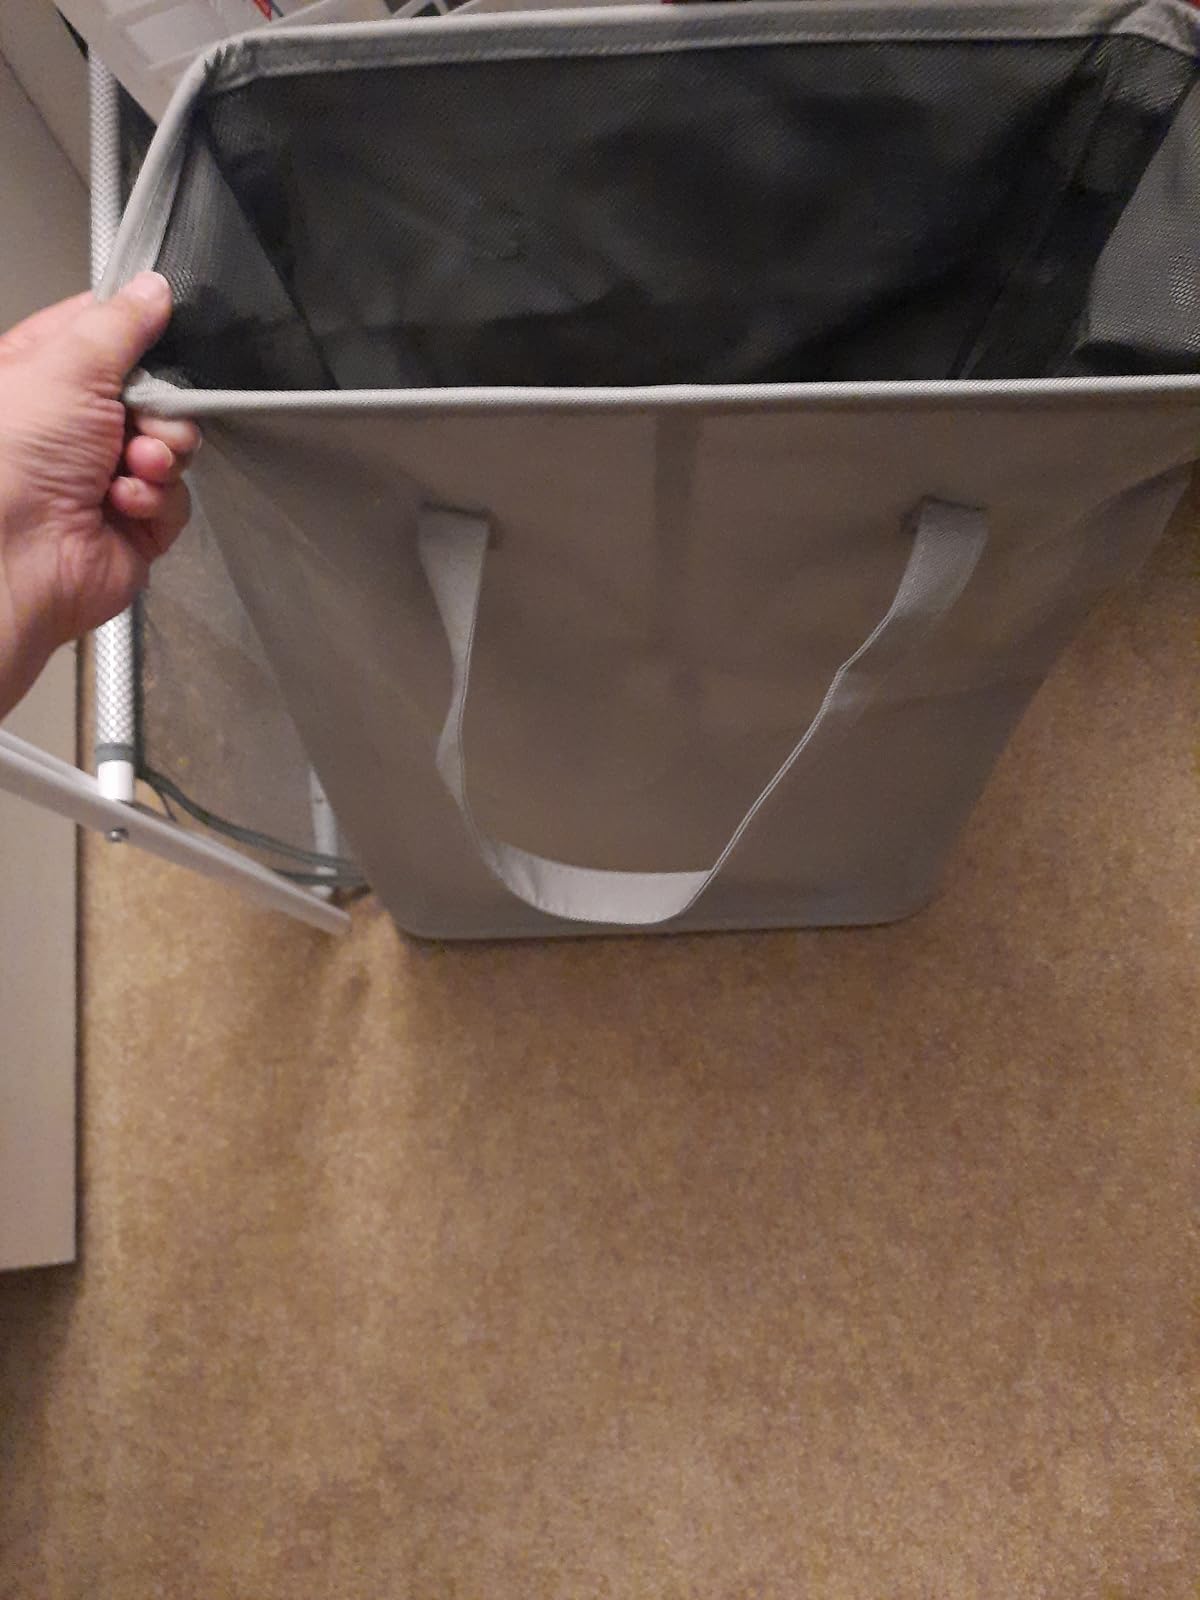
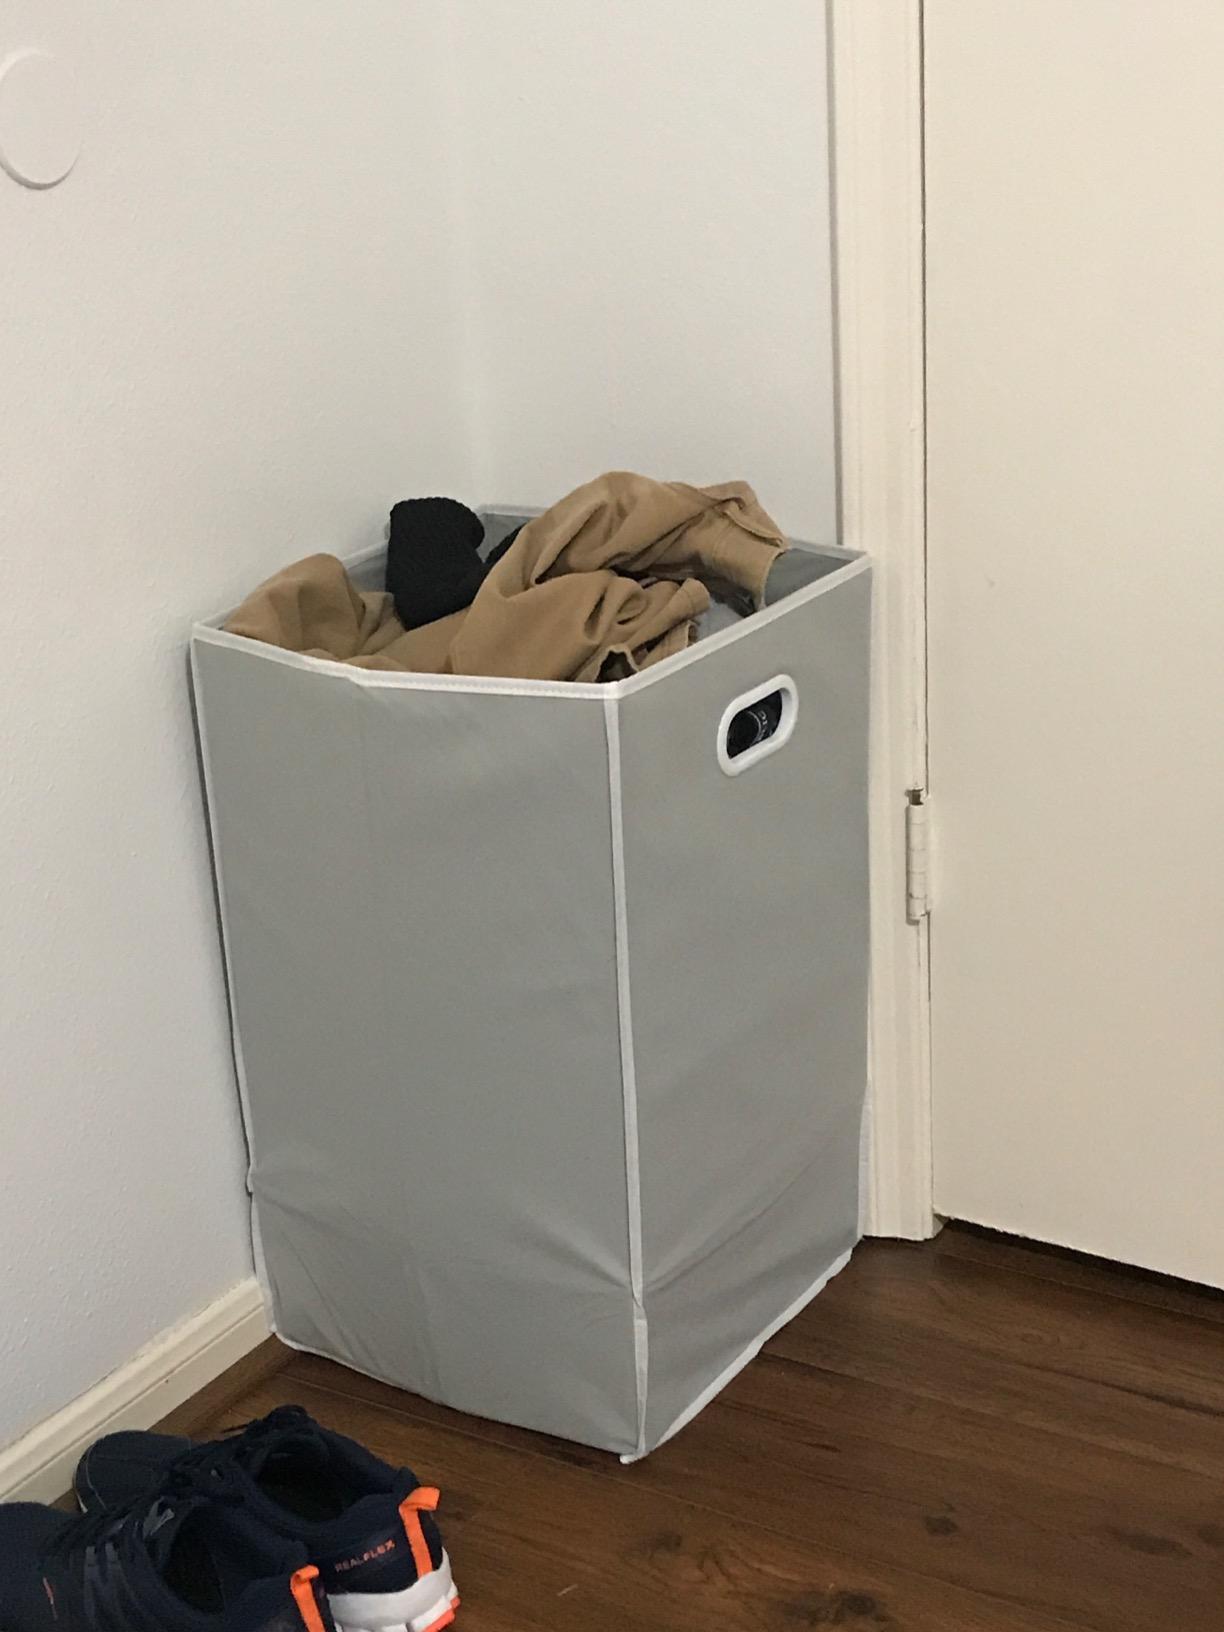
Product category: items_hamper
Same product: no